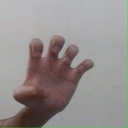
अक्षर: झ